Maldita Vecindad

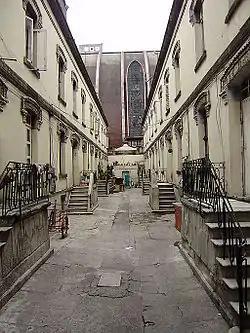
Neighborhood of Colonia Roma Mexico City, Puebla Street

At the end of the 1980s, a movement began called Rock en tu idioma (Rock in Your Language), and a marketing strategy was developed by record labels to draw attention of young people to the new trend, which began in Argentina. Influential bands like Soda Stereo, Los Enanitos Verdes, Virus, Heroes del Silencio, Autobús, and Žas, the band of Miguel Mateos, were among the pioneers who first played authentic rock music in Spanish. Consequently, Mexican bands began to sprout. Many of these were influenced by groups like The Police, The Cure, Paralamas do Sucesso, and others. The early bands of the movement, Caifanes, Maldita Vecindad, Café Tacuba achieved huge sales and great international recognition.